John Dunmore

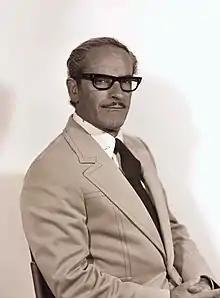
Dunmore in 1977

John Dunmore (6 August 1923 – 1 May 2023) was a French-born New Zealand academic, historian, author, playwright, and publisher.